Bruce Castle

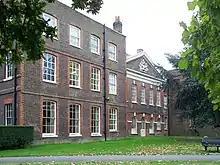
North elevation, showing the Coleraine crest on the north pediment

It is generally believed the house's first owner was Sir William Compton, Groom of the Stool to Henry VIII and one of the period's prominent courtiers, who acquired the manor of Tottenham in 1514. However, there is no evidence of Compton's living in the house, and there is some evidence the building dates to a later period.